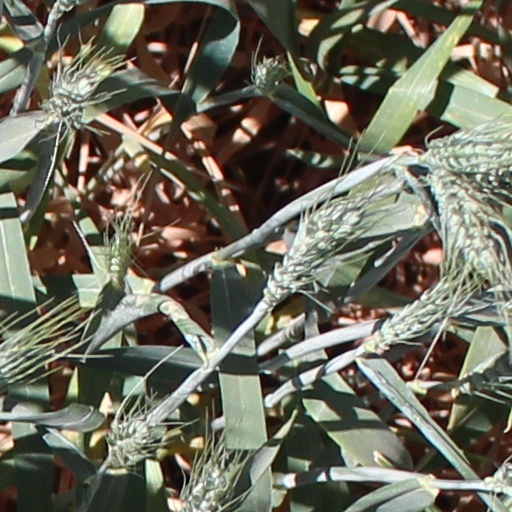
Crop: wheat